Daniel Pratt Cemetery

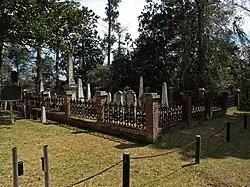
Cemetery in March 2010

Daniel Pratt Cemetery is a historical burial place in Prattville, Alabama. The cemetery dates from 1849 to 1886. It is located roughly bounded by Northington Road, 1st, 6th, Bridge, and Court Streets. The cemetery is a contributing property on the Daniel Pratt Historic District. It is also listed on the Alabama Register of Landmarks and Heritage on September 14, 1977.